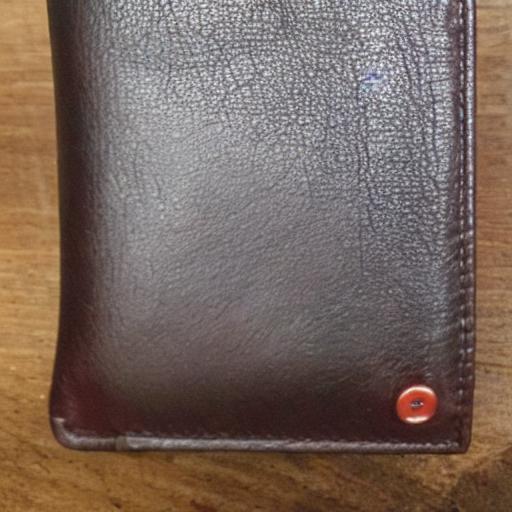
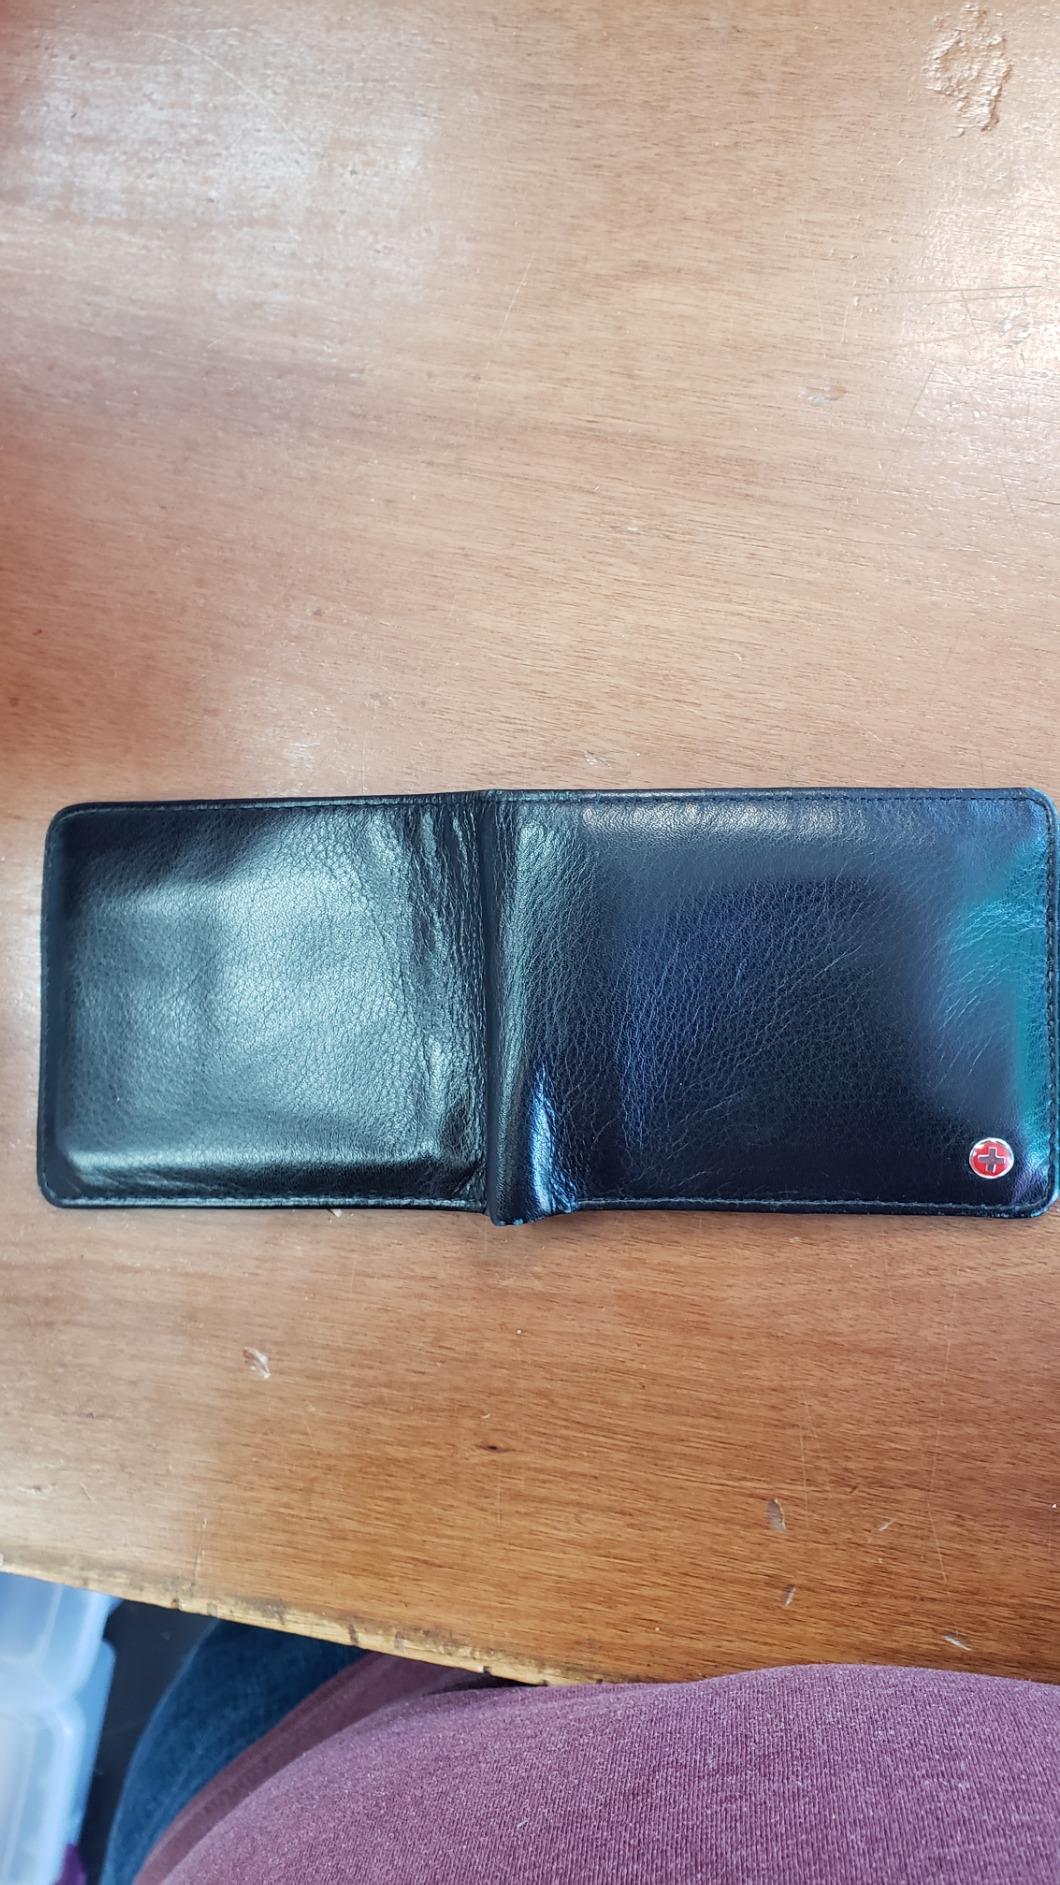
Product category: accessories_wallet
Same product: no